SMS Grille

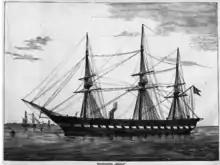
The Danish screw frigate that engaged on 14 April

With tensions again on the rise between Prussia and Denmark by the end of the year, was allocated as the flagship for Prince Adalbert, the commander of the Prussian fleet. Following the outbreak of war in February 1864, she was activated for this purpose on 10 March, by which time a pair of 12-pound guns had been fitted. remained in port when Eduard von Jachmann took several vessels to sea to attack the Danish blockade, resulting in the Battle of Jasmund in March. Adalbert came aboard the vessel on 29 March at Stralsund, and on 6 April, he observed training exercises with the gunboats in the Bay of Greifswald. sortied on 14 April with Adalbert aboard for a sweep into the Bay of Pomerania that resulted in an encounter with the Danish ship of the line and the steam frigate . opened fire at long range, leading to an indecisive two-and-a-half-hour battle in which easily outran the more powerful Danish vessels. She fled back to Swinemünde, where the gunboats of the 1st Flotilla and Jachmann's squadron covered her approach. As it was nearing dark, the Danish commander, Admiral Edvard van Dockum, chose to break off the pursuit.